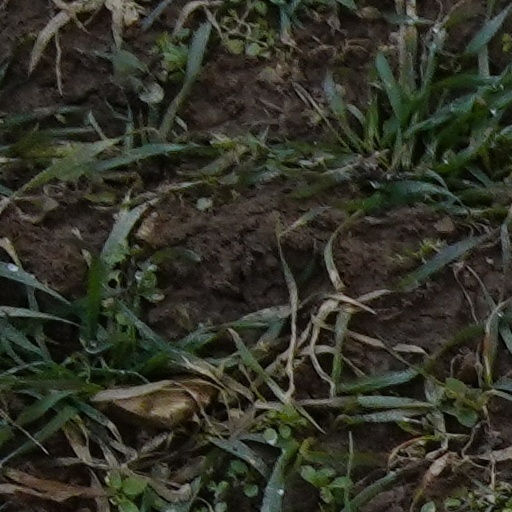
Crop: wheat